Beja, Portugal

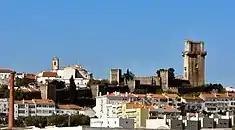
A view of the skyline of Beja, including castle.

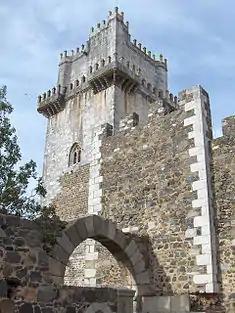
Keep of the castle

Administratively, the municipality is divided into 11 civil parishes ("freguesias"):